ASASSN-15lh

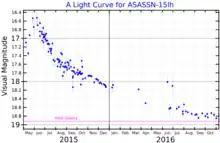
A visual band light curve for ASASSN-15lh, plotted from data published by Godoy-Rivera "et al." (2017). The purple line shows the brightness of the host galaxy.

ASASSN-15lh (supernova designation SN 2015L) is an extremely luminous astronomical transient event discovered by the All Sky Automated Survey for SuperNovae (ASAS-SN), with the appearance of a superluminous supernova event. It was first detected on June 14, 2015, located within a faint galaxy in the southern constellation Indus, and was the most luminous supernova-like object ever observed. At its peak, ASASSN-15lh was 570 billion times brighter than the Sun, and 20 times brighter than the combined light emitted by the Milky Way Galaxy. The emitted energy was exceeded by PS1-10adi.